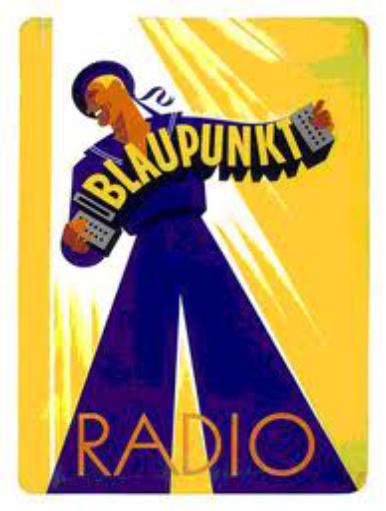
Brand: Blaupunkt
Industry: Electronic